Thomas Byam Martin

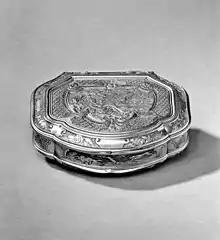
A snuff box owned by Admiral of the Fleet Sir Thomas Byam Martin GCB

Martin was promoted to captain on 5 November 1793 and given command of the fifth-rate HMS "Modeste", a frigate recently captured from the French, and saw action in operations off Toulon at an early stage of the French Revolutionary Wars. He went on to command the fifth-rate HMS "Artois" and saw action at the siege of Bastia in April 1794. Martin was then transferred to the Channel Fleet and stationed off Ireland in HMS "Santa Margarita", in which he captured the French frigate "Tamise" at the Atlantic raid of June 1796: in the engagement, "Tamise" was badly damaged and suffered heavy casualties while HMS "Santa Margarita"'s losses were only two killed and three wounded.